Midland Union of Natural History Societies

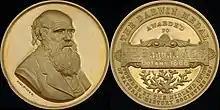
Medal (both sides shown) as described in caption, and in body of article

The society established an annual award in 1880, for original research by individual members of the member societies, submitted for publication in "The Midland Naturalist", in the fields of geology, archaeology, zoology, or botany. Recipients had a choice of a gold medal, or a bronze medal and cash, with a total value of £10 initially. Permission to name the award after Charles Darwin, and to include his likeness on the medal, was granted by Darwin himself, who wrote: